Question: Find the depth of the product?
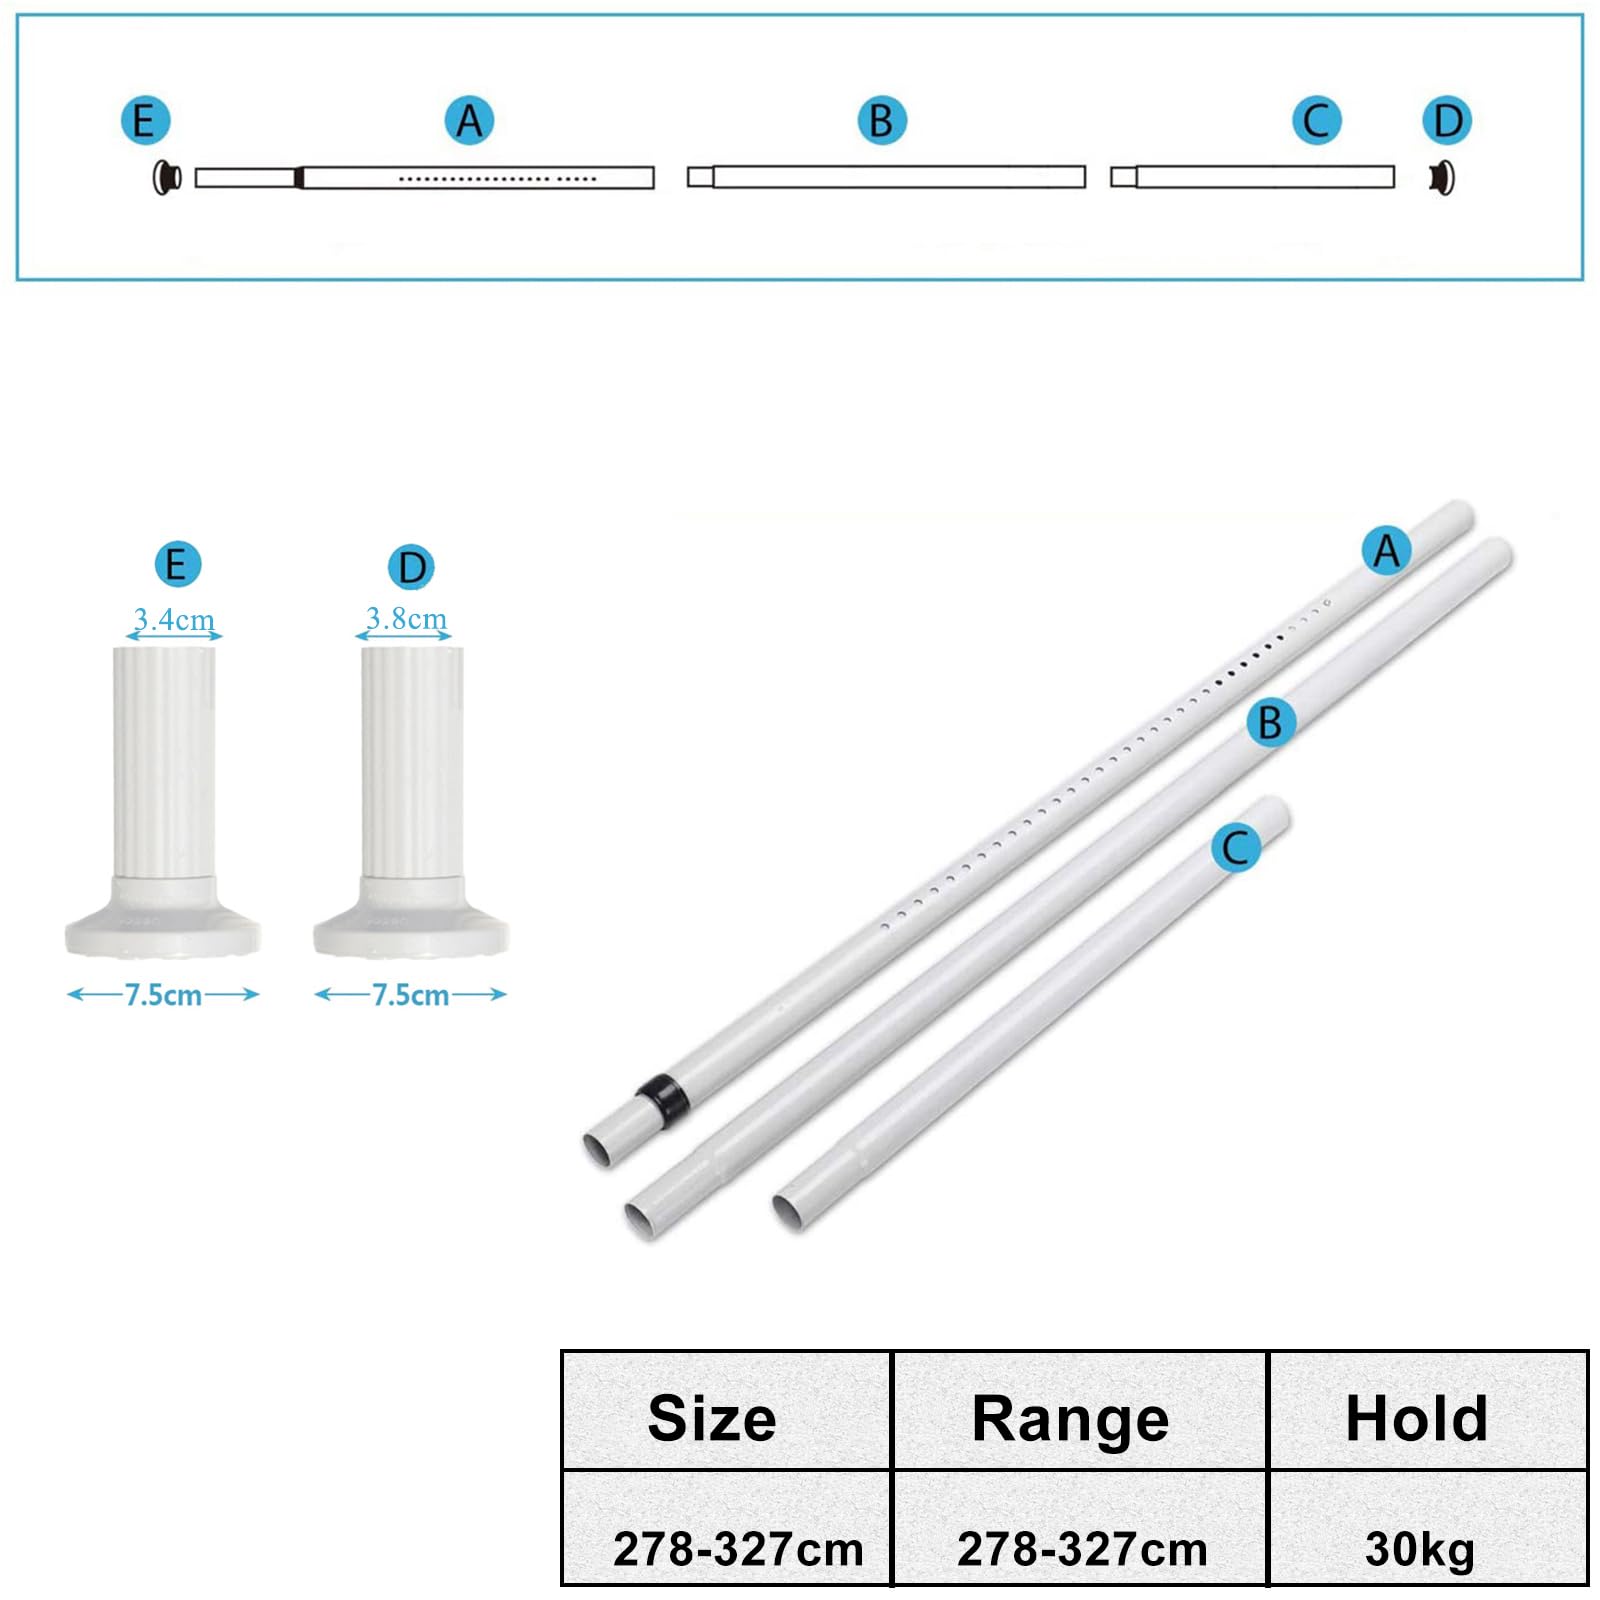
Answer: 278.0 centimetre